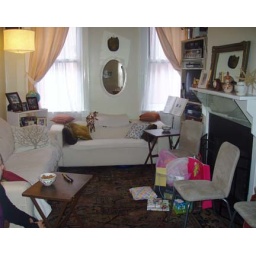
The kind of house in which mirrors look like monnstones and tree branches grow out of pillows